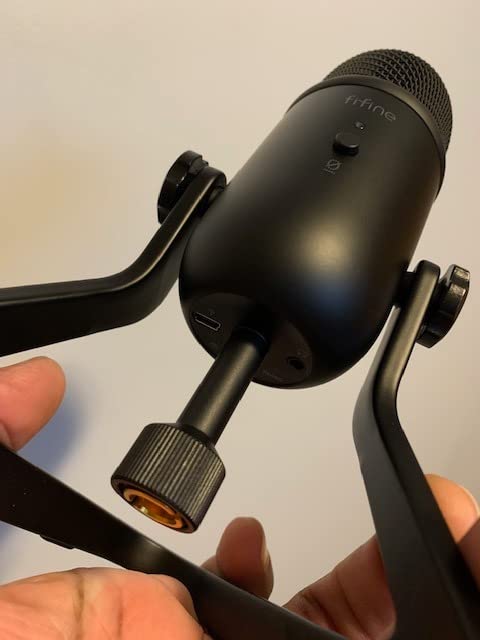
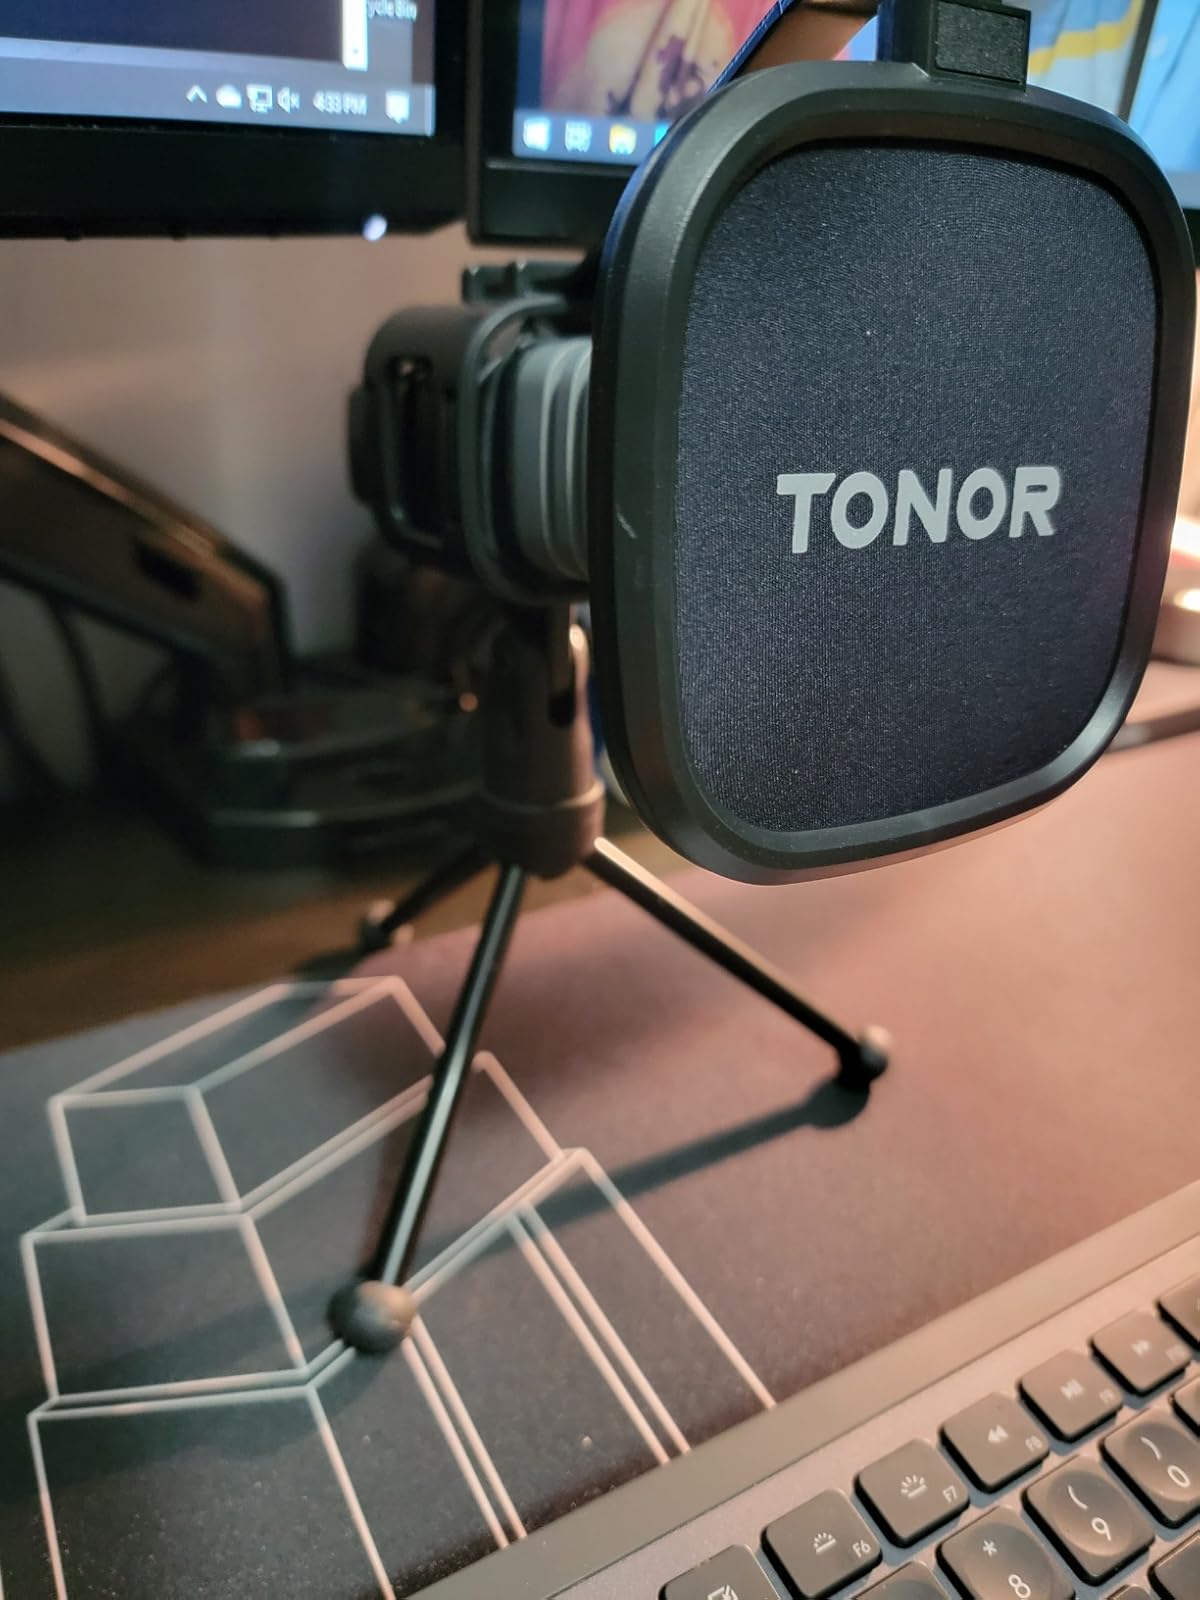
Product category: microphone
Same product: no